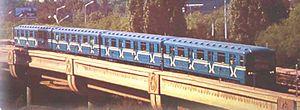
Métro de Tachkent
Le métro de Tachkent, capitale de l'Ouzbékistan, était le seul réseau de chemin de fer souterrain en Asie centrale jusqu'à l'ouverture du métro d'Almaty fin 2011. Construit à partir de 1972, à l'époque soviétique, il a ouvert avec neuf stations le 6 novembre 1977.